Maria Grapini

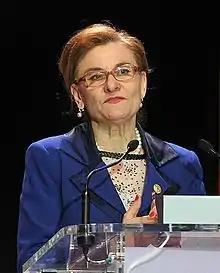
Grapini at the OFSD meeting on 8 March 2014

Maria Grapini (born 7 November 1954) is a Romanian businesswoman and politician. She served as the Deputy Minister in the Second Ponta cabinet. Since 2014, Grapini has been a Member of the European Parliament for the Progressive Alliance of Socialists and Democrats.